Ismail Ahmed (footballer, born 1983)

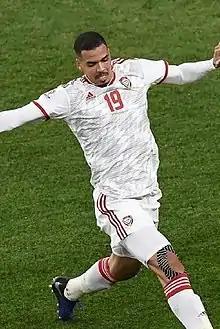
Ismail with United Arab Emirates at the 2019 AFC Asian Cup

Ismail Ahmed Ismail Mohammed (born 7 July 1983), known by his patronymic Ismail Ahmed, is a former footballer who played as a centre-back. Born in Morocco, he represented the United Arab Emirates at international level.